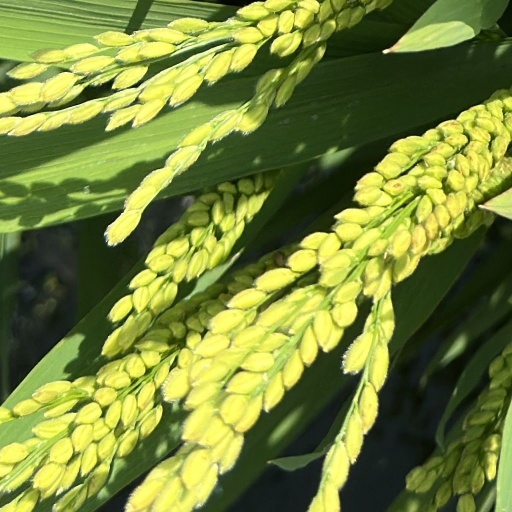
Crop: rice